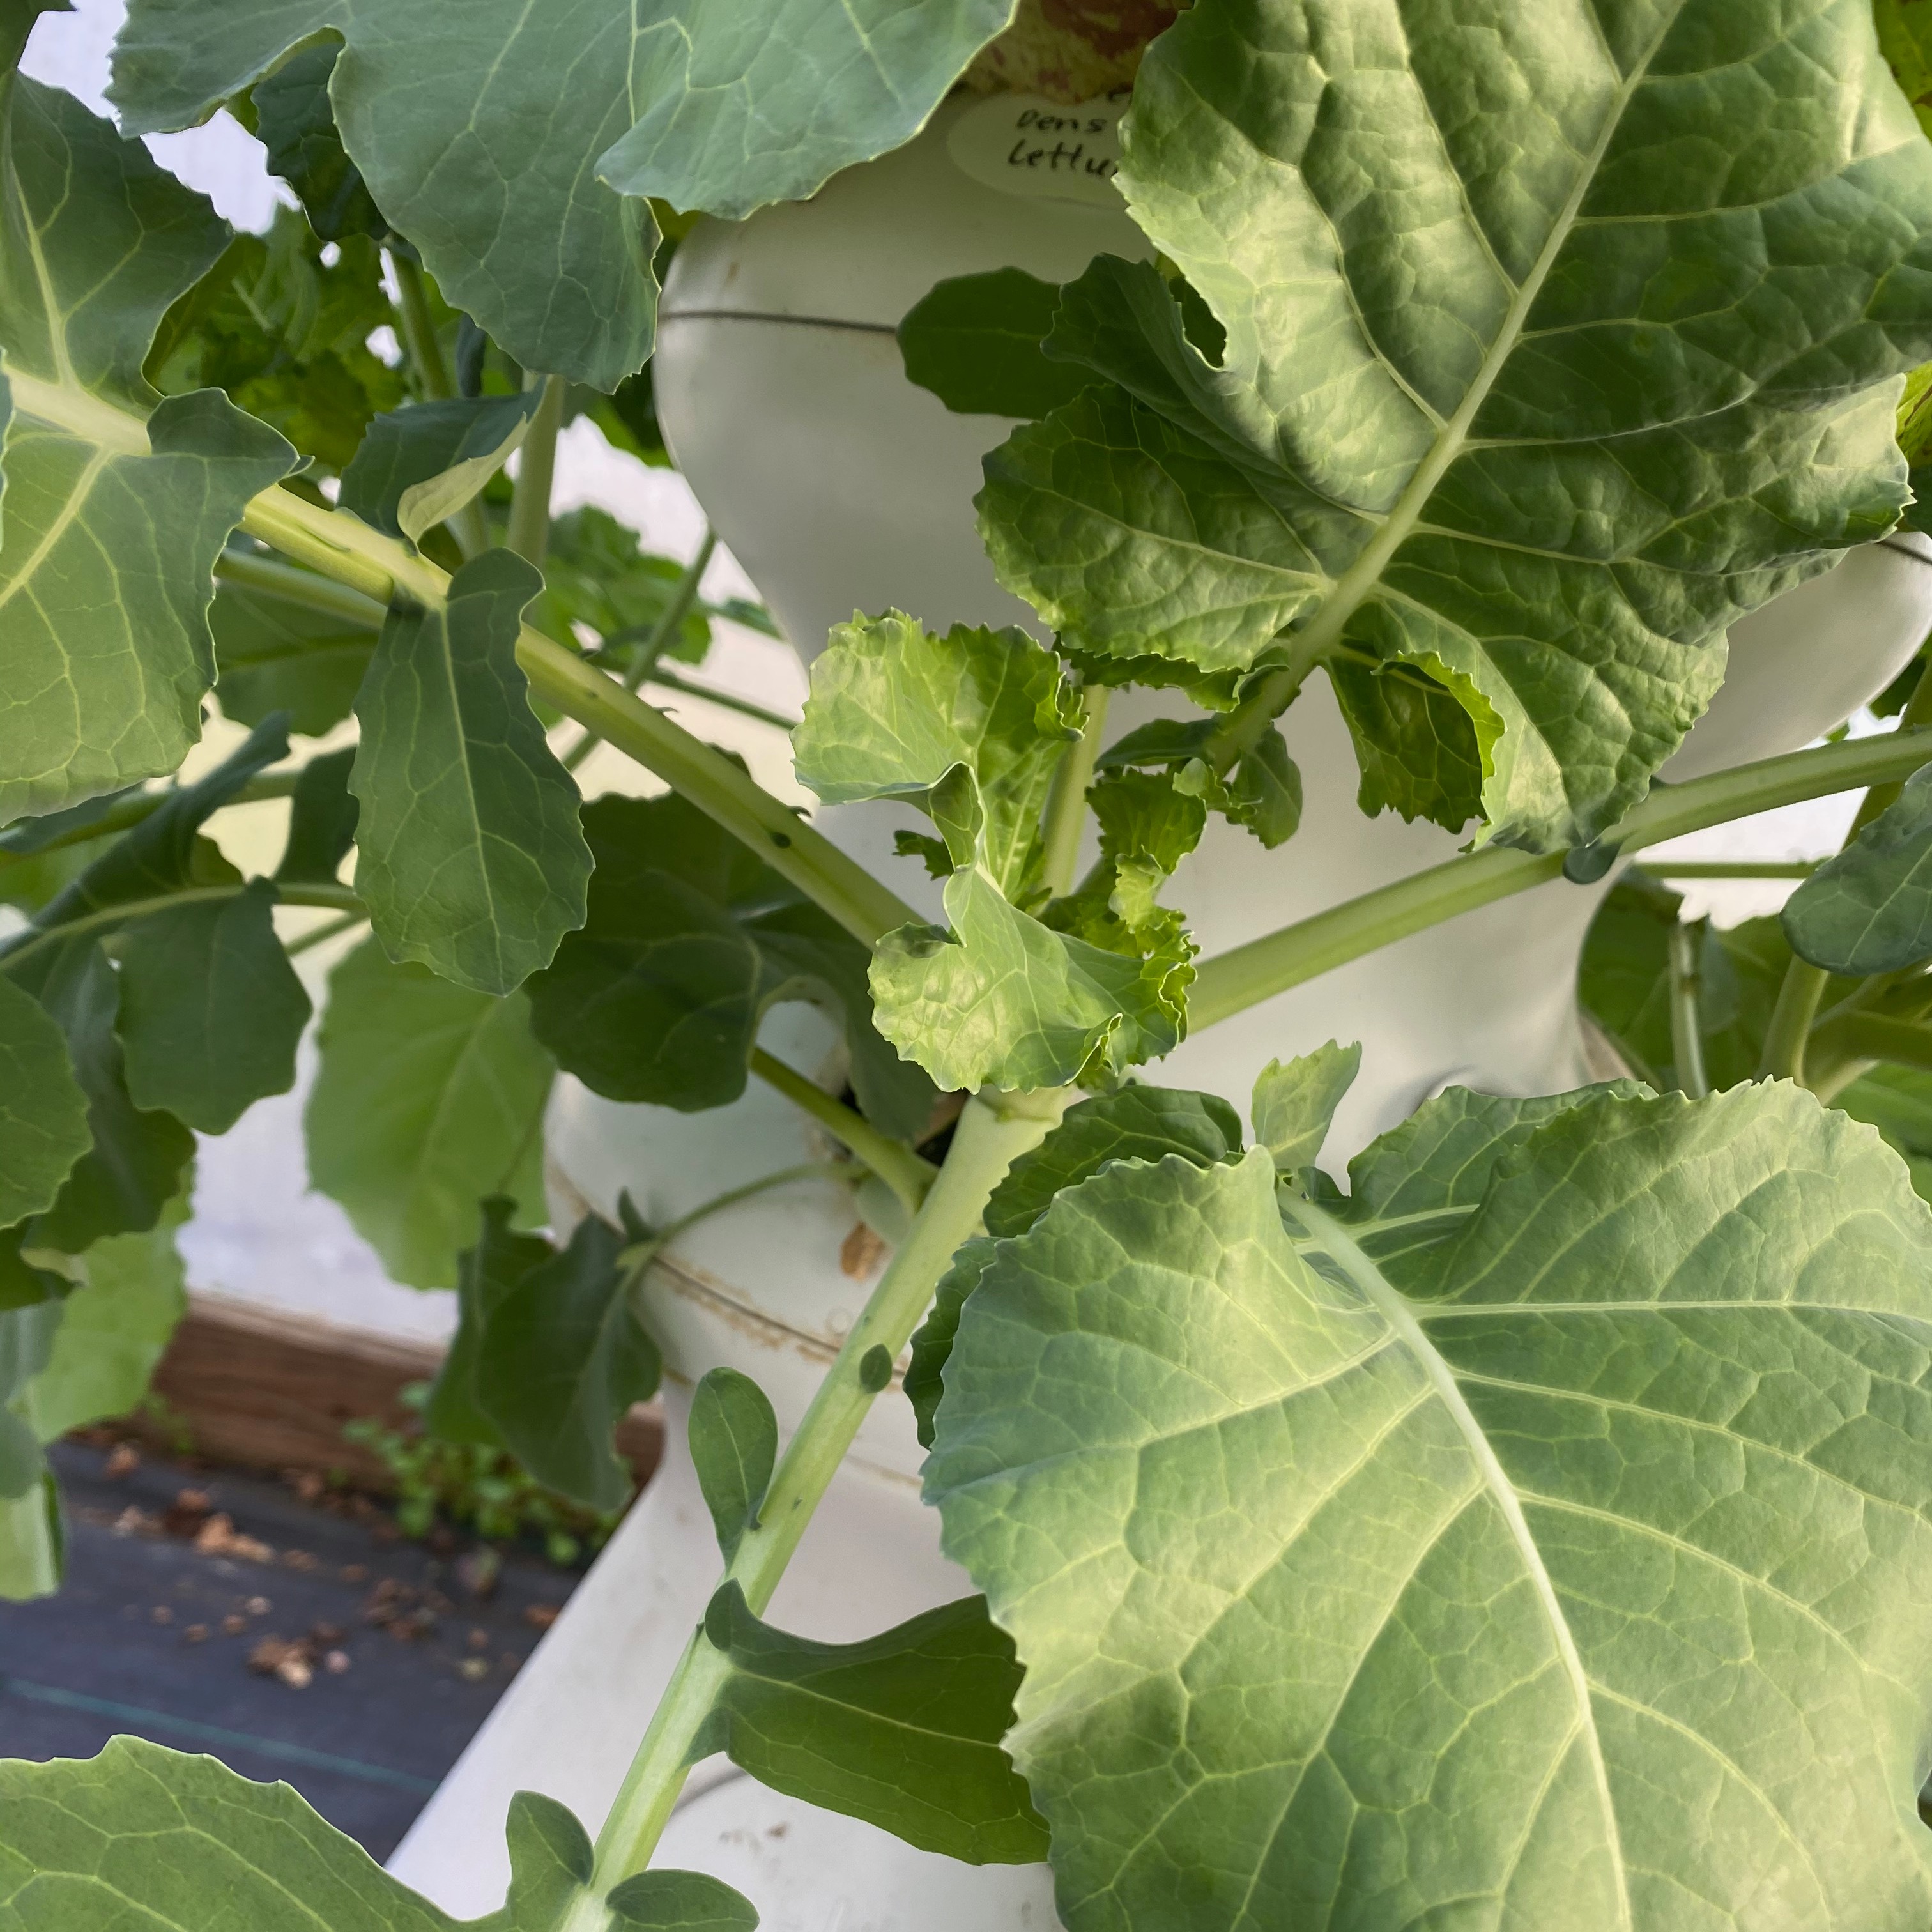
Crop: unknown
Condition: broccoli